Naipes Heraclio Fournier

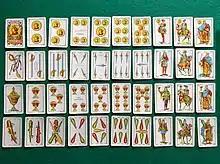
Deck of Fournier Spanish-suited cards

Naipes Heraclio Fournier S.A. is a playing card manufacturer based in Vitoria, Spain with a factory in Legutio. It has been owned by the United States Playing Card Company since 1986, which was acquired by Belgium–based Cartamundi in 2020.